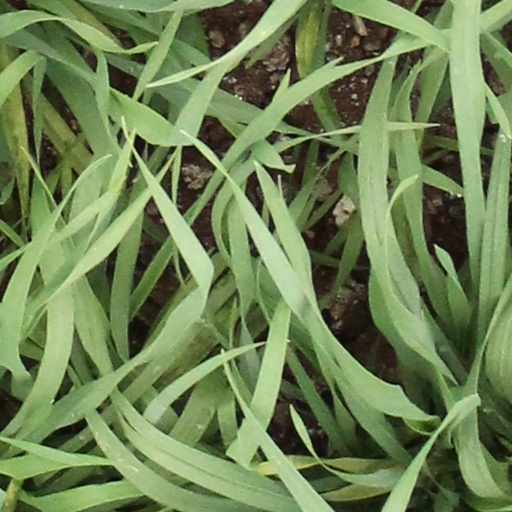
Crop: wheat